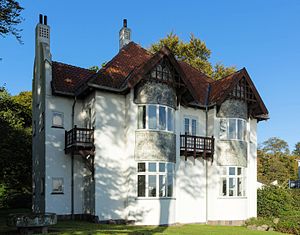
Villa Kampen
Villa Kampen.
Villa Kampen skrå forfra
Villa Kampen er en fredet bygning i Aarhus, der er blevet opført af arkitekten Hack Kampmann mellem 1901 og 1902, mens han arbejdede som Kongelig bygningsinspektør i Nordjylland. Villaen ligger i Midtbyen i det centrale Aarhus i kvarteret omkring Strandvejen nord for Marselisborg Slot. Den ligger ved siden af Havreballe Skov mod vest og med udsigt over Tangkrogen og Aarhus Bugt mod øst. Bygningen og grunden blev fredet den 2. marts 1983.